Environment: real
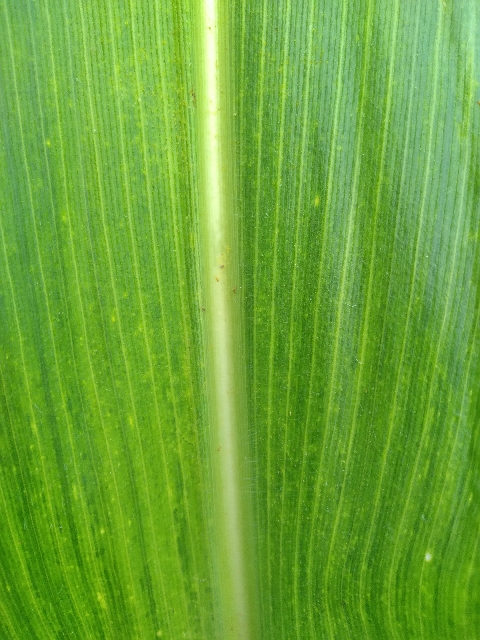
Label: lethal_necrosis